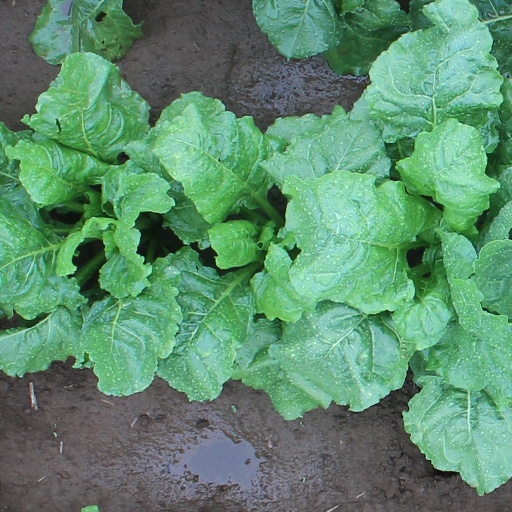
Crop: sugar beet